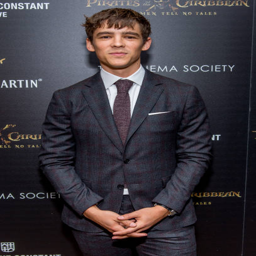
actor attends the cinema society host a screening .